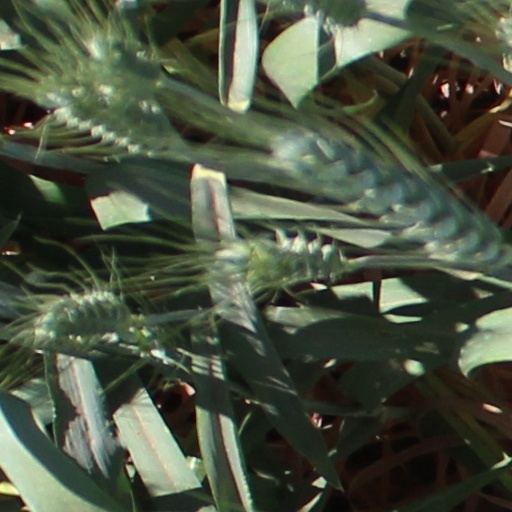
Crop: wheat